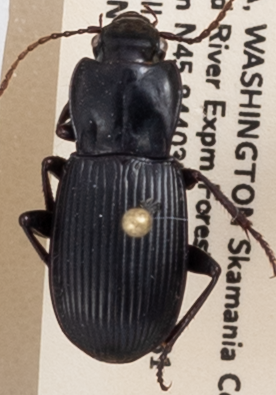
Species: Pterostichus herculaneus
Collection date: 2019-07-16
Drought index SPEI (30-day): -0.138
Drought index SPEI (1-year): -1.834
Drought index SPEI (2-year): -2.09